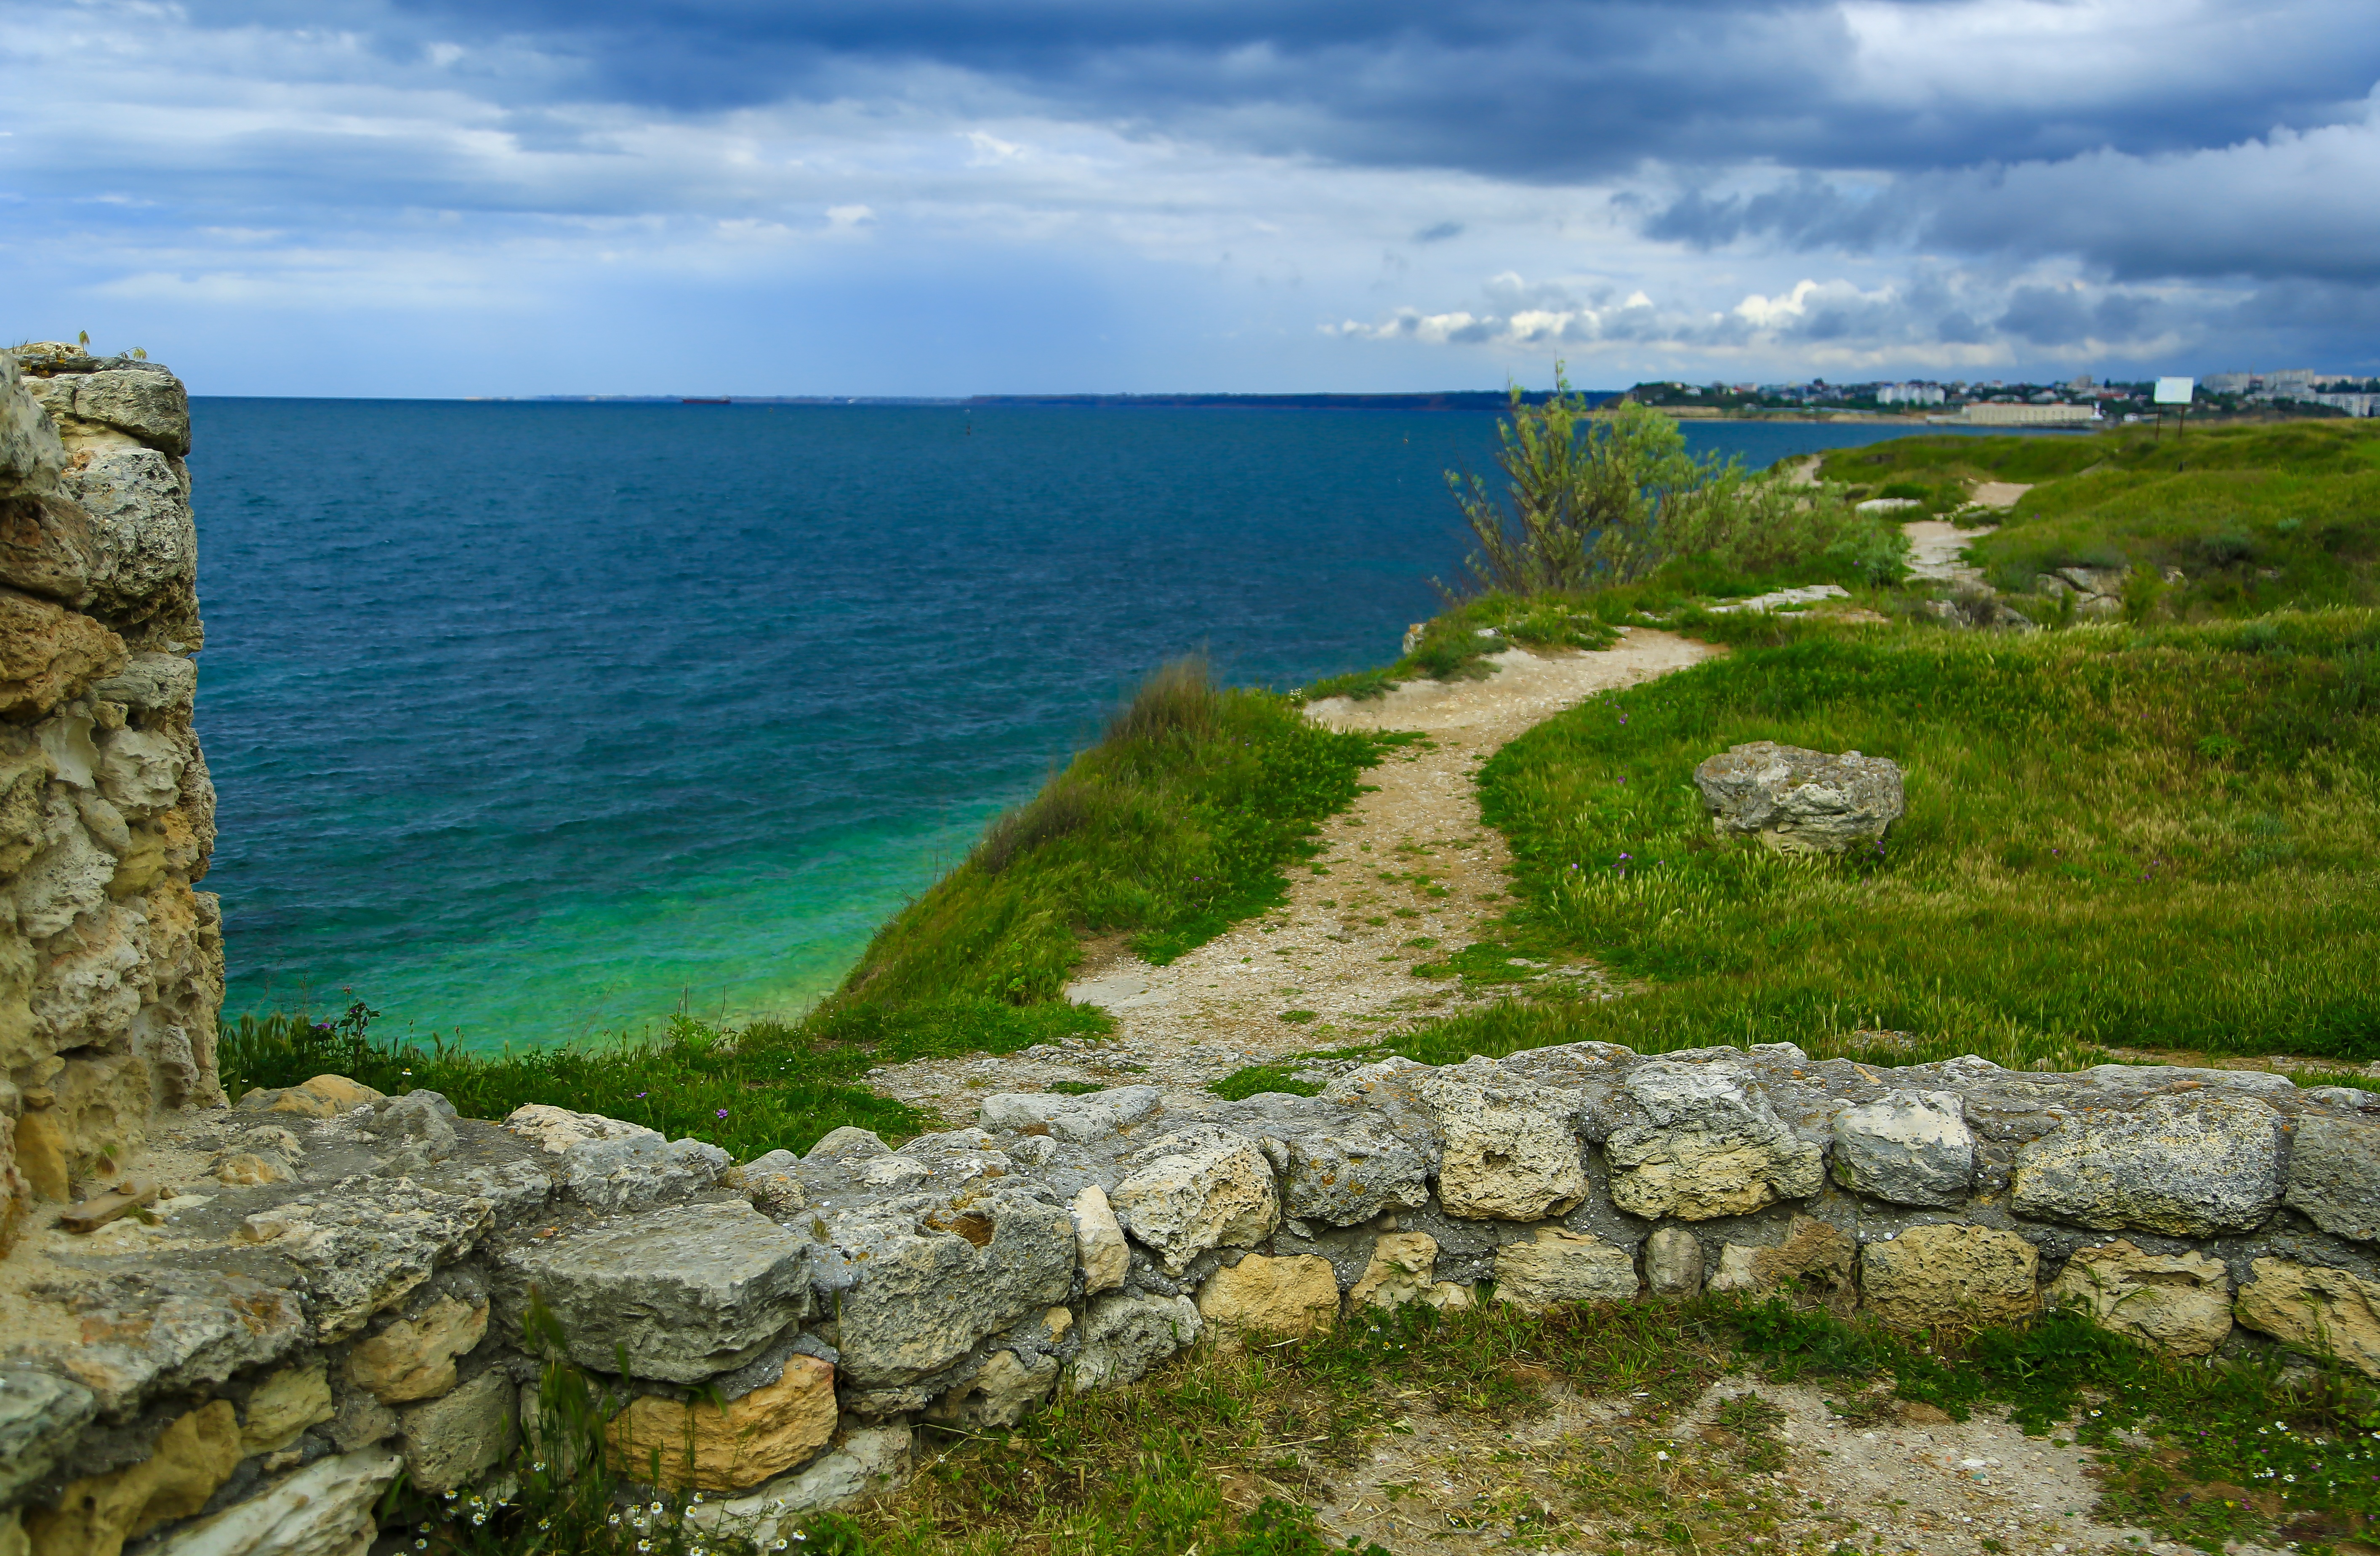
beach, landscape, sea, coast, water, nature, grass, ocean, architecture, sky, sun, shore, wave, view, city, stone, monument, summer, vacation, travel, cliff, love, cove, journey, seascape, cumulus, bay, island, blue, freedom, tourism, terrain, freshness, blue sky, old town, sunny, clouds, pebbles, vegetation, inspiration, culture, history, day, historical, russia, cape, partly cloudy, black sea, crimea, dark blue sky, hersonissos, sun behind the clouds, tauris